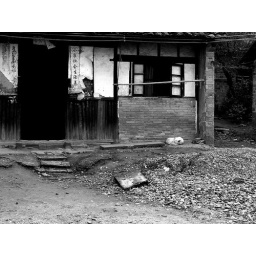
A sleeping stray dog in a village outside Nanchang.